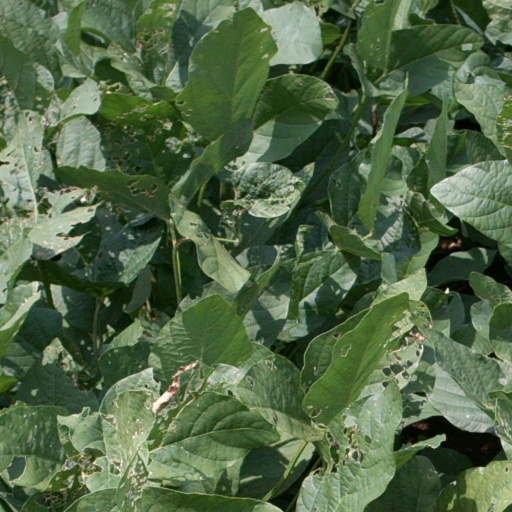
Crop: soybean